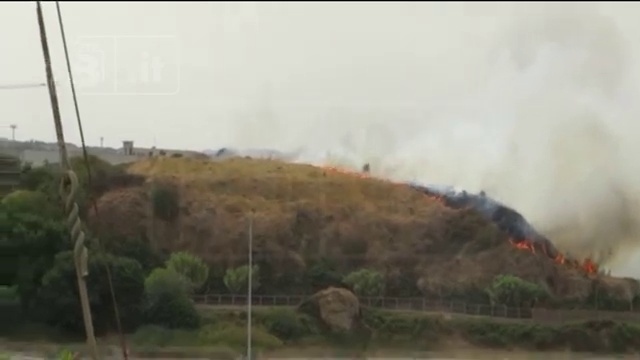
Fire: no
Smoke: yes